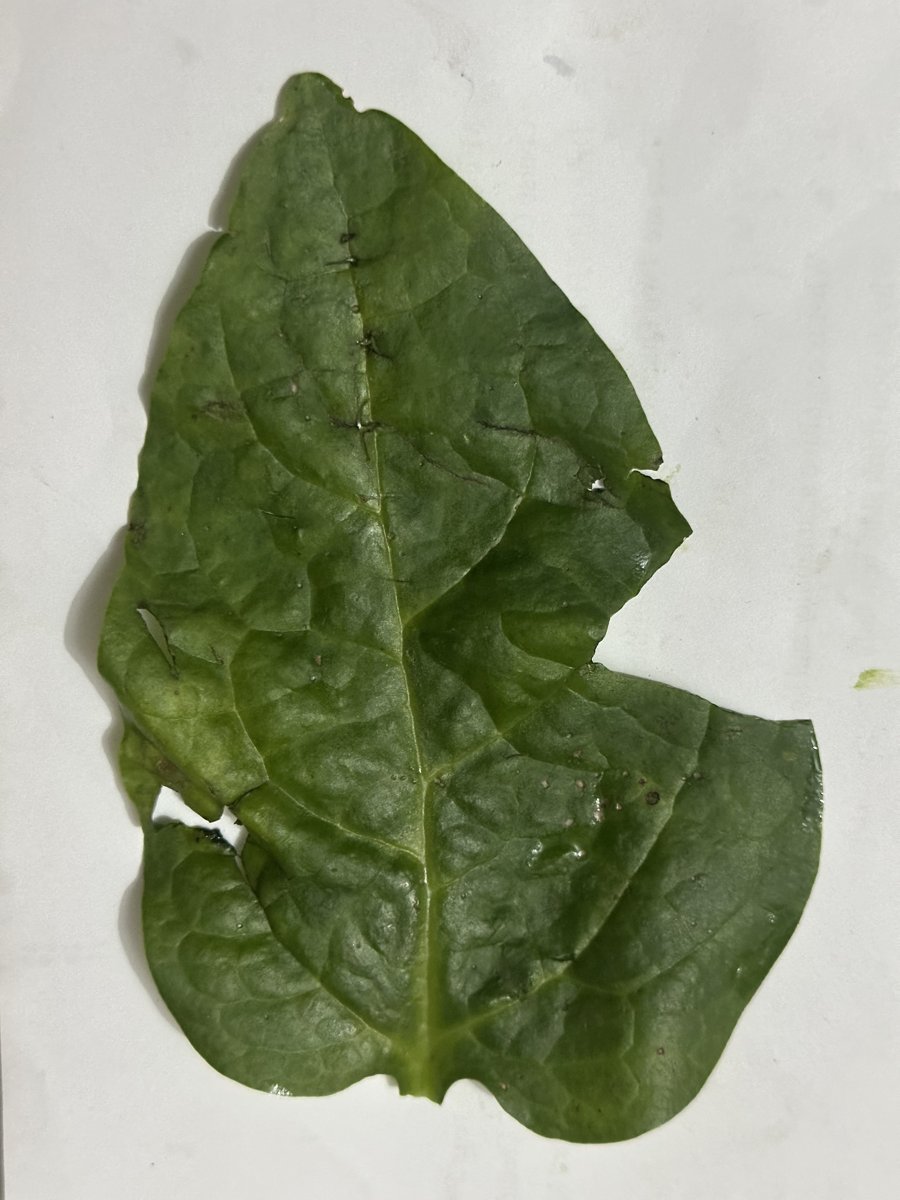
Label: Pest-Damage